Yvonne Hubert

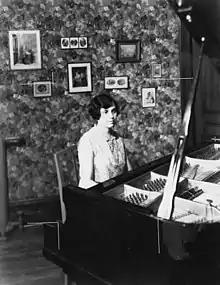
Hubert,

Yvonne Hubert (28 May 18958 June 1988) was a Belgian-born Canadian pianist and pedagogue. Considered one of the most eminent professors of Canada, for her strong personality, inexhaustible energy and exceptional quality of her teaching, Yvonne Hubert deeply influenced her students by giving them a strong technical background, and so enriched musical life in Montreal and Canada.